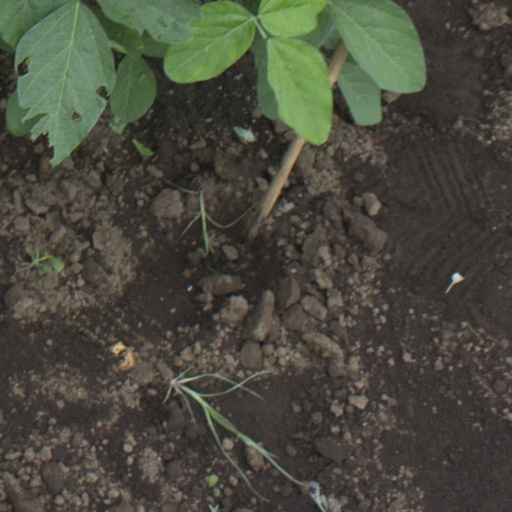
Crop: soybean